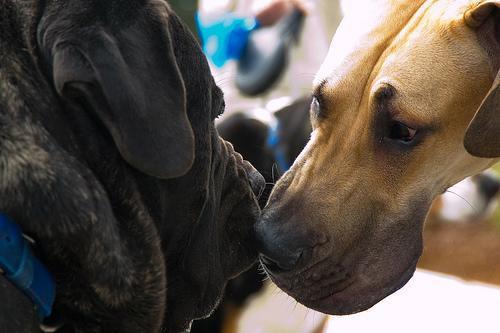
Great_Dane